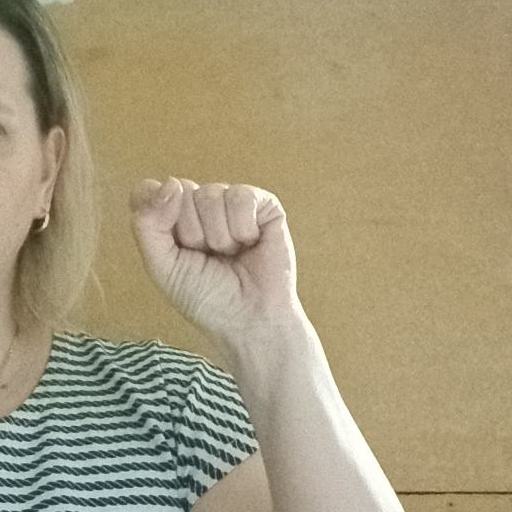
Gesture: fist